Stadium–Chinatown station

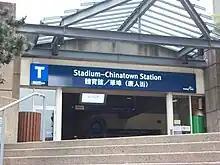
The sign at the Keefer Place entrance displays the station's name in English and traditional Chinese.

Important destinations near the station include Rogers Arena and BC Place Stadium, where home games of the Vancouver Canucks, BC Lions, and Vancouver Whitecaps FC are played and other major events are held. Following an event at BC Place or Rogers Arena, the passenger volumes are large enough that it is desirable to post TransLink personnel to collect and check fares at this station, in contrast to the proof-of-payment system that was in force prior to the roll out of the Compass card. The Queen Elizabeth Theatre, as well as the downtown location of Vancouver Community College, are located a few blocks from the station.